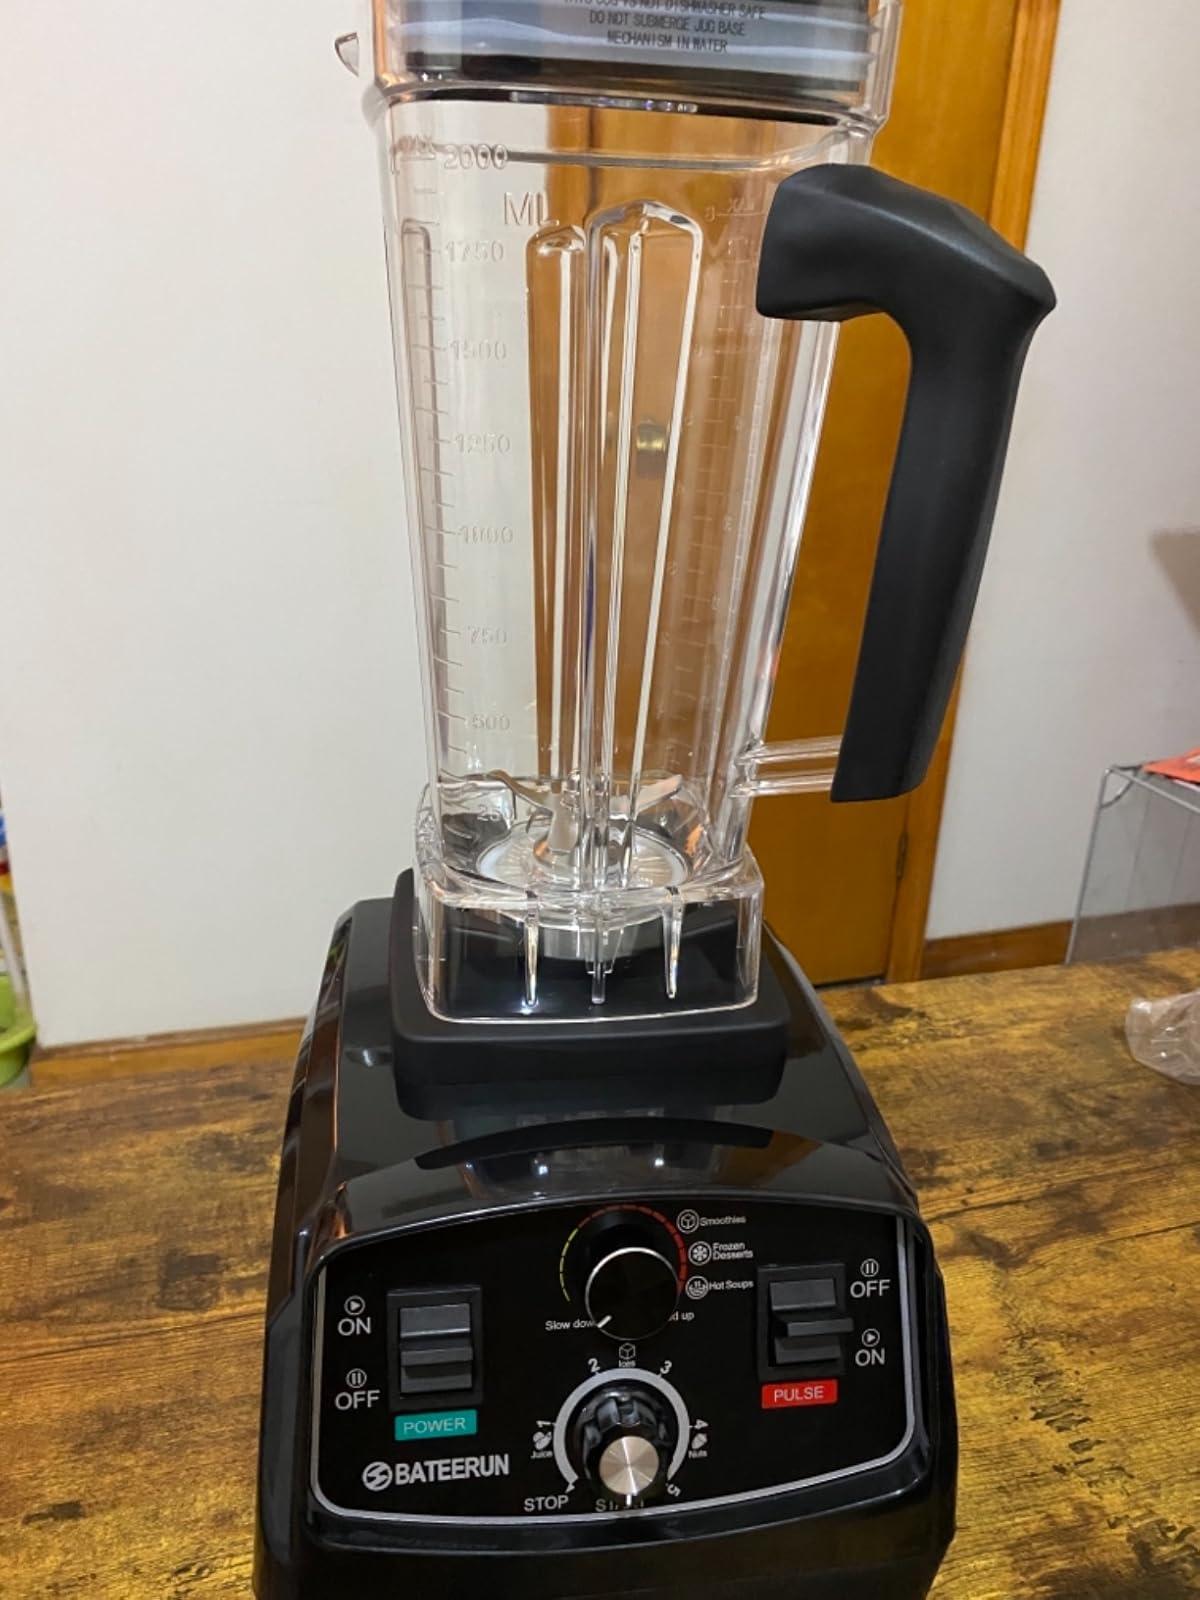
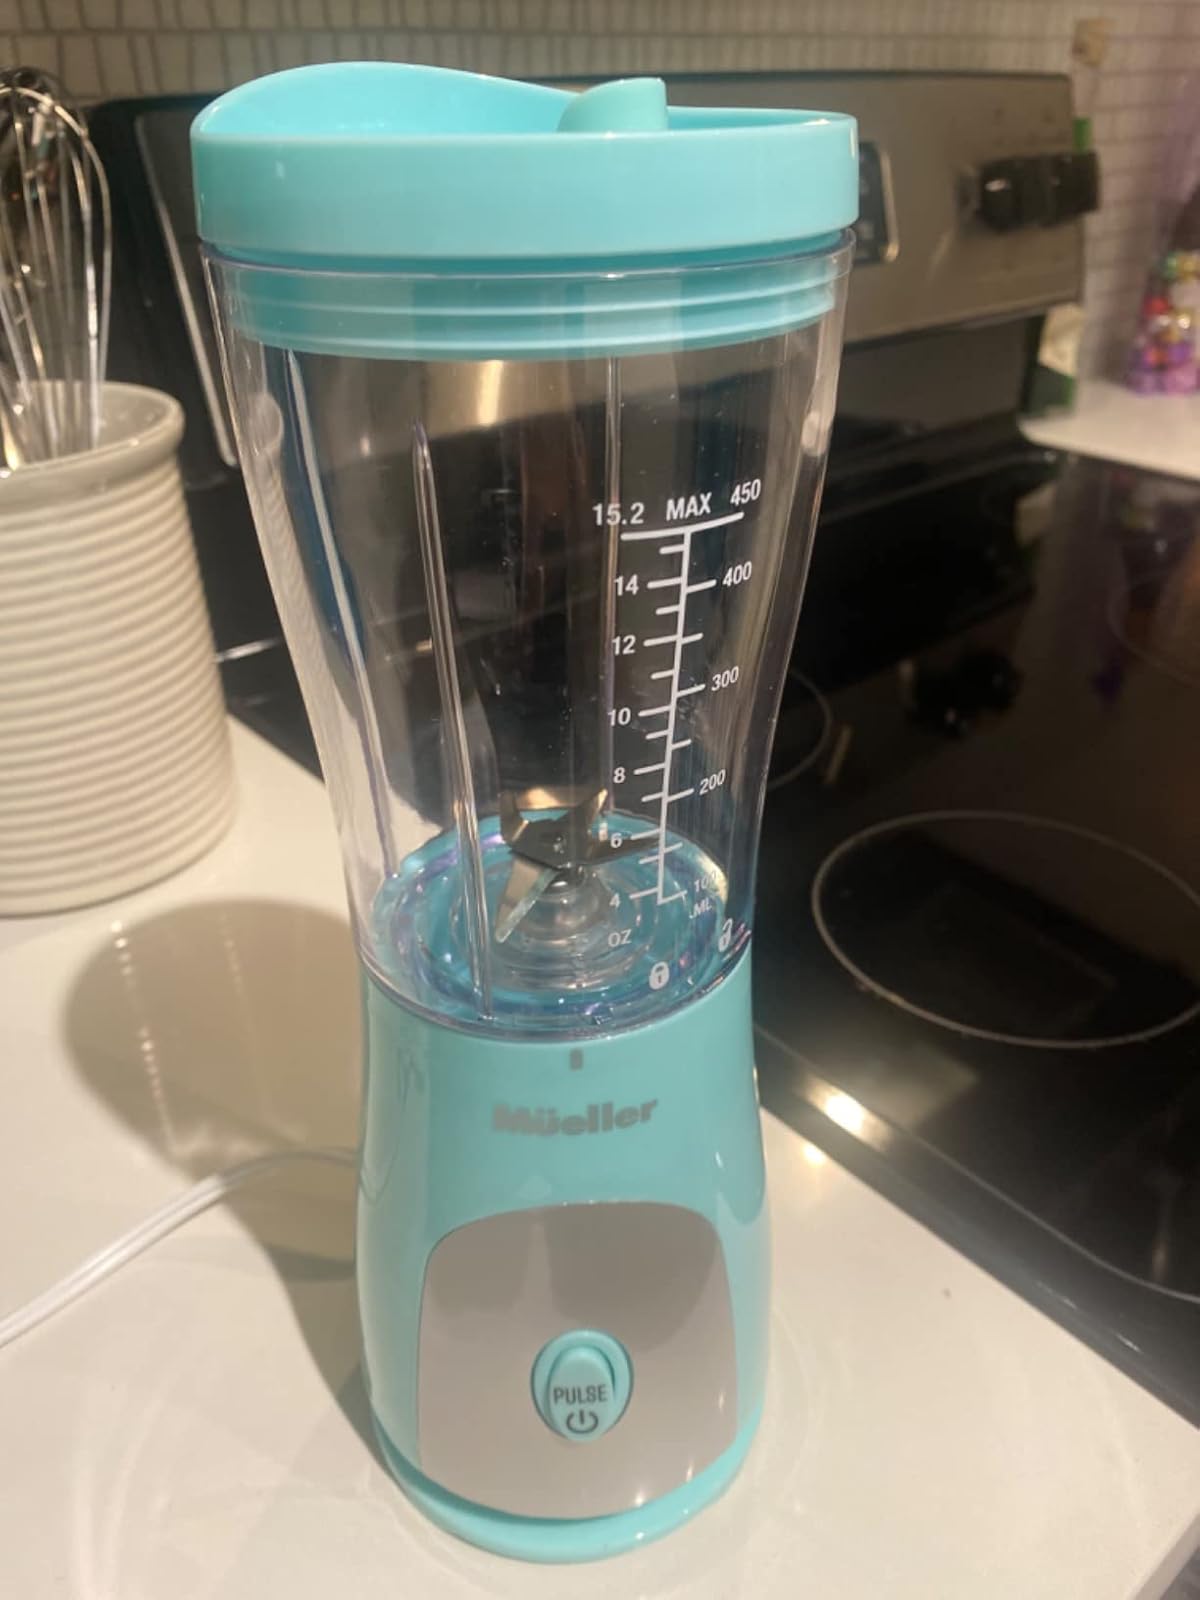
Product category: items_blender
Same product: no